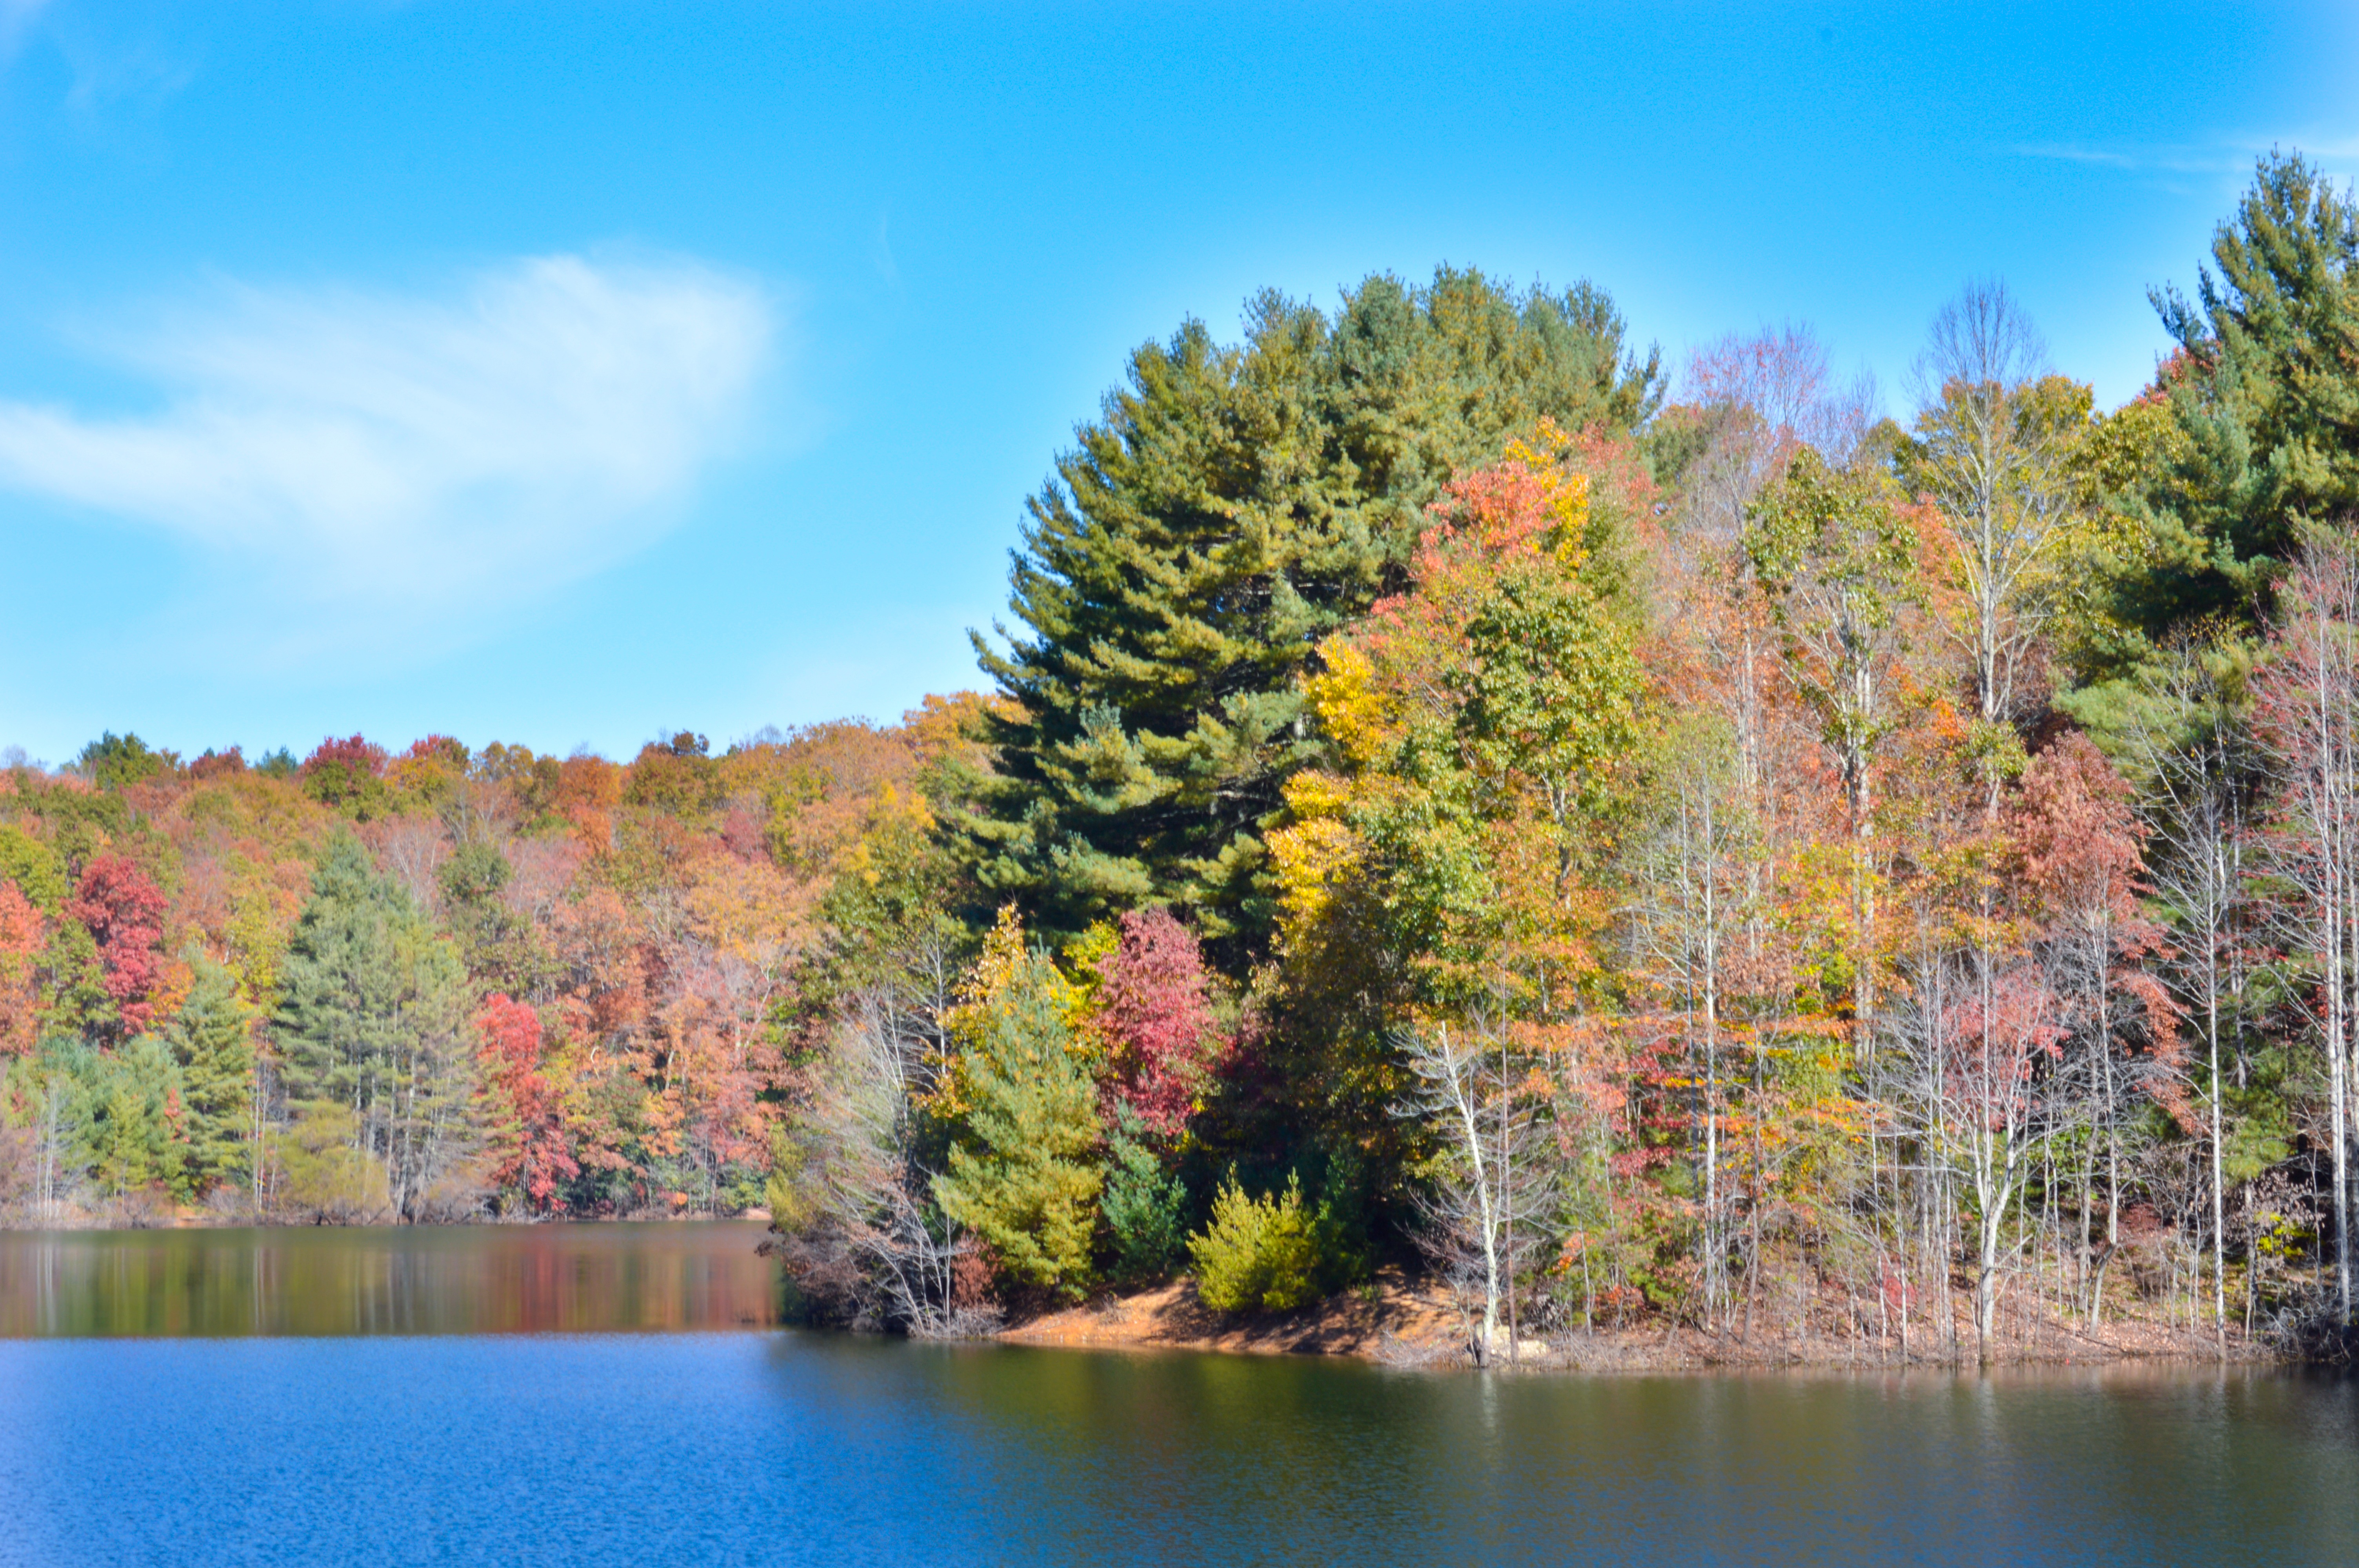
landscape, tree, nature, forest, outdoor, wilderness, mountain, plant, meadow, leaf, fall, flower, lake, river, pond, reflection, scenic, autumn, colorful, season, mountain lake, scene, fall foliage, ecosystem, virginia, fall background, appalachian mountains, biome, woody plant